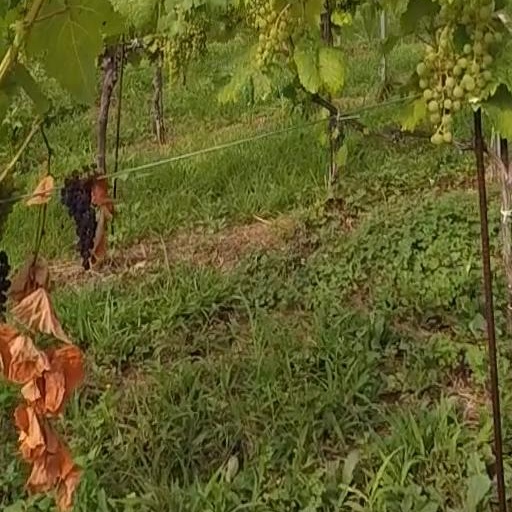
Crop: grape